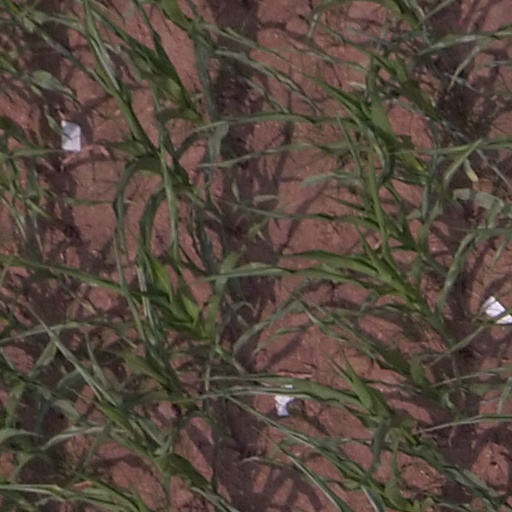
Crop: maize; corn